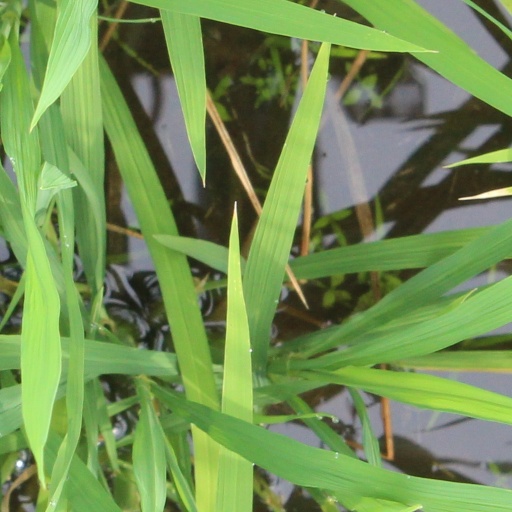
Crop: rice